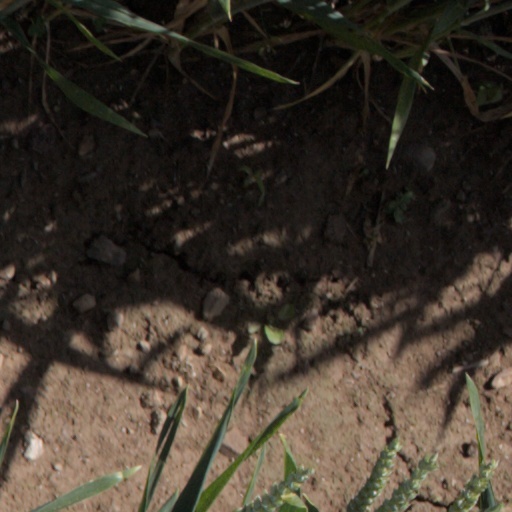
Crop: wheat